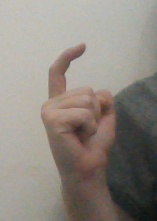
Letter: ra